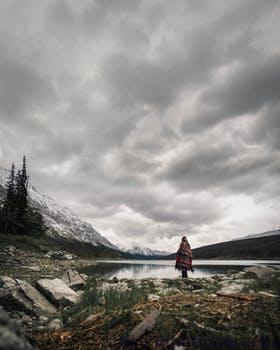
Label: Watermark